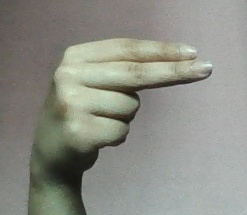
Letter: ain